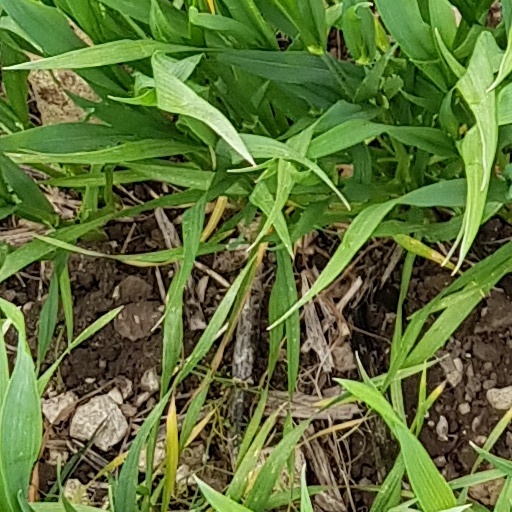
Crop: wheat